Ray Dunlop

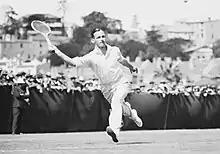
Dunlop hitting a running forehand in 1932

Charles Raymond Dunlop (1904/1905 – 27 December 1974, and also spelled Roy Dunlop) was an Australian tennis player who won the 1931 Australian Championships in men's doubles. He was also a finalist in the 1934 Australian Championships in mixed doubles. He was a nephew of Alfred Dunlop, 1908 Australasian Championships doubles champion and singles runner-up.